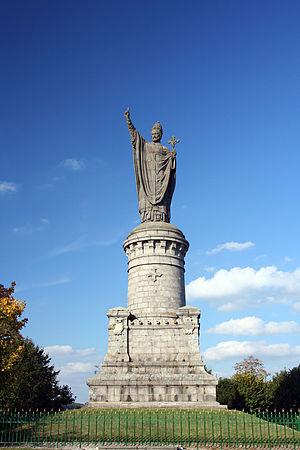
Statue du pape Urbain II, en Champagne
Cet article recense les œuvres d'art dans l'espace public de la Marne, en France.
Benoît-Marie Langénieux, né le 15 octobre 1824 à Villefranche-sur-Saône et mort le 1ᵉʳ janvier 1905 à Reims, est un ecclésiastique français, archevêque de Reims et cardinal. Le Cardinal Langénieux jouit de l'amitié de Léon XIII, qui le consultait sur toutes les questions concernant l'Église de France.
Les routes touristiques du Champagne constituent un ensemble de circuits fléchés permettant de découvrir le vignoble champenois et de nombreux points d'intérêts touristiques.
Le parc naturel régional de la Montagne de Reims est un parc naturel régional français situé dans l'Ouest du département de la Marne, en région Grand Est, dans le quart Nord-Est de la France. Datant de 1976, il est le second parc naturel créé au sein de la région Champagne-Ardenne, après celui de la forêt d'Orient.